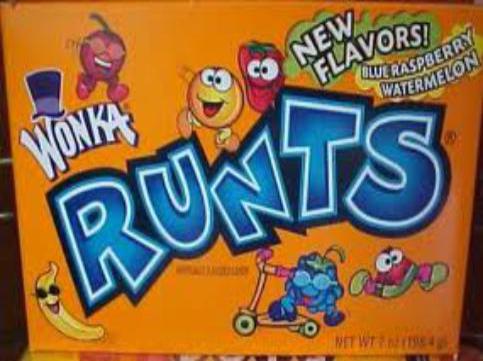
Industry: Food